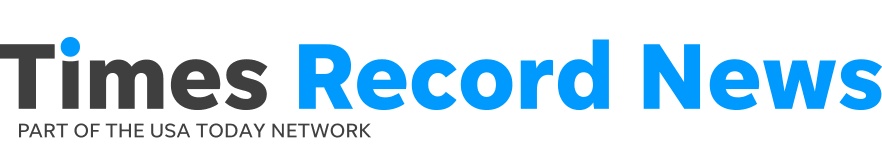
Wichita Falls Times Record News Mon-Sun 7 Day Delivery 12 Weeks
Brand: Wichita Falls Times Record News
Times Record News is a daily newspaper established in 1907 in Wichita Falls , Texas, owned by the Gannett Company . From 1976 until 1997, the Times Record News was part of Harte-Hanks chain, when Scripps acquired the paper. The Times Record News also publishes the Sheppard Senator , the local newspaper serving the military stationed in Wichita Falls at Sheppard Air Force Base , named for the late U.S. Senator Morris Sheppard of Texarkana .
Category: Media > Magazines & Newspapers > Newspapers > Local Newspapers